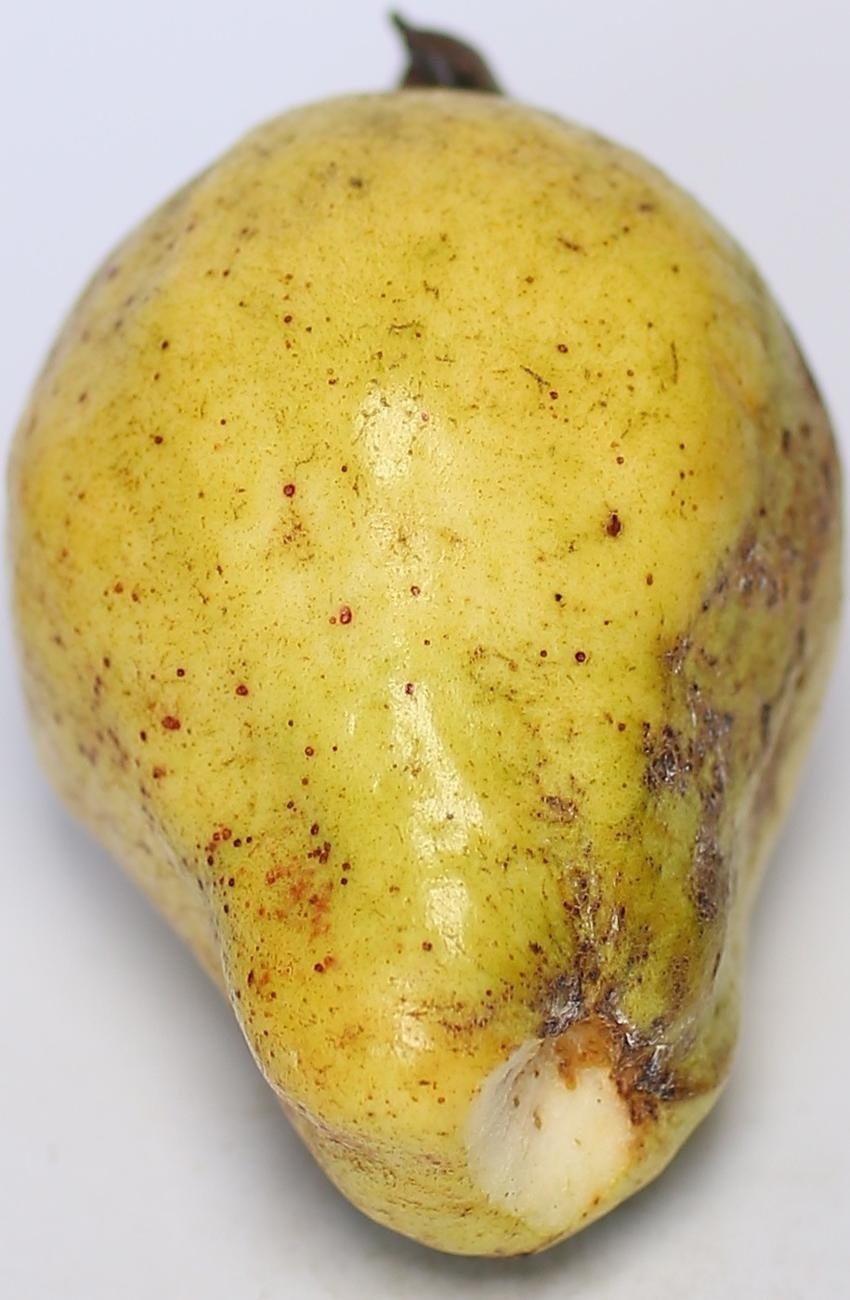
Maturity: ripe
Variety: local-sindhi